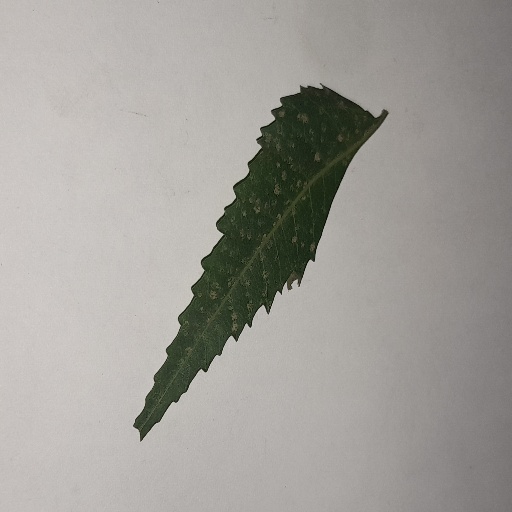
Species: Neem
Leaf condition: Powdery Mildew